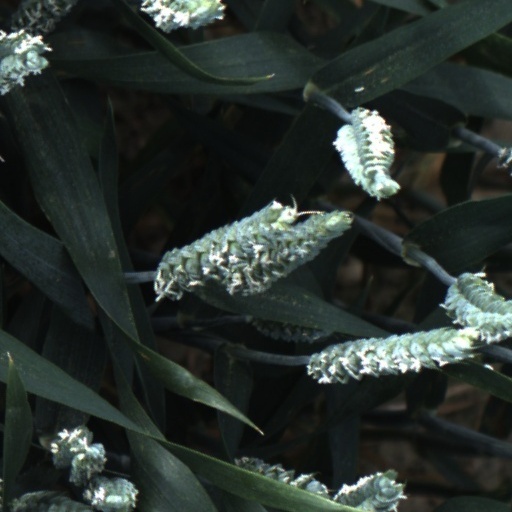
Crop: wheat